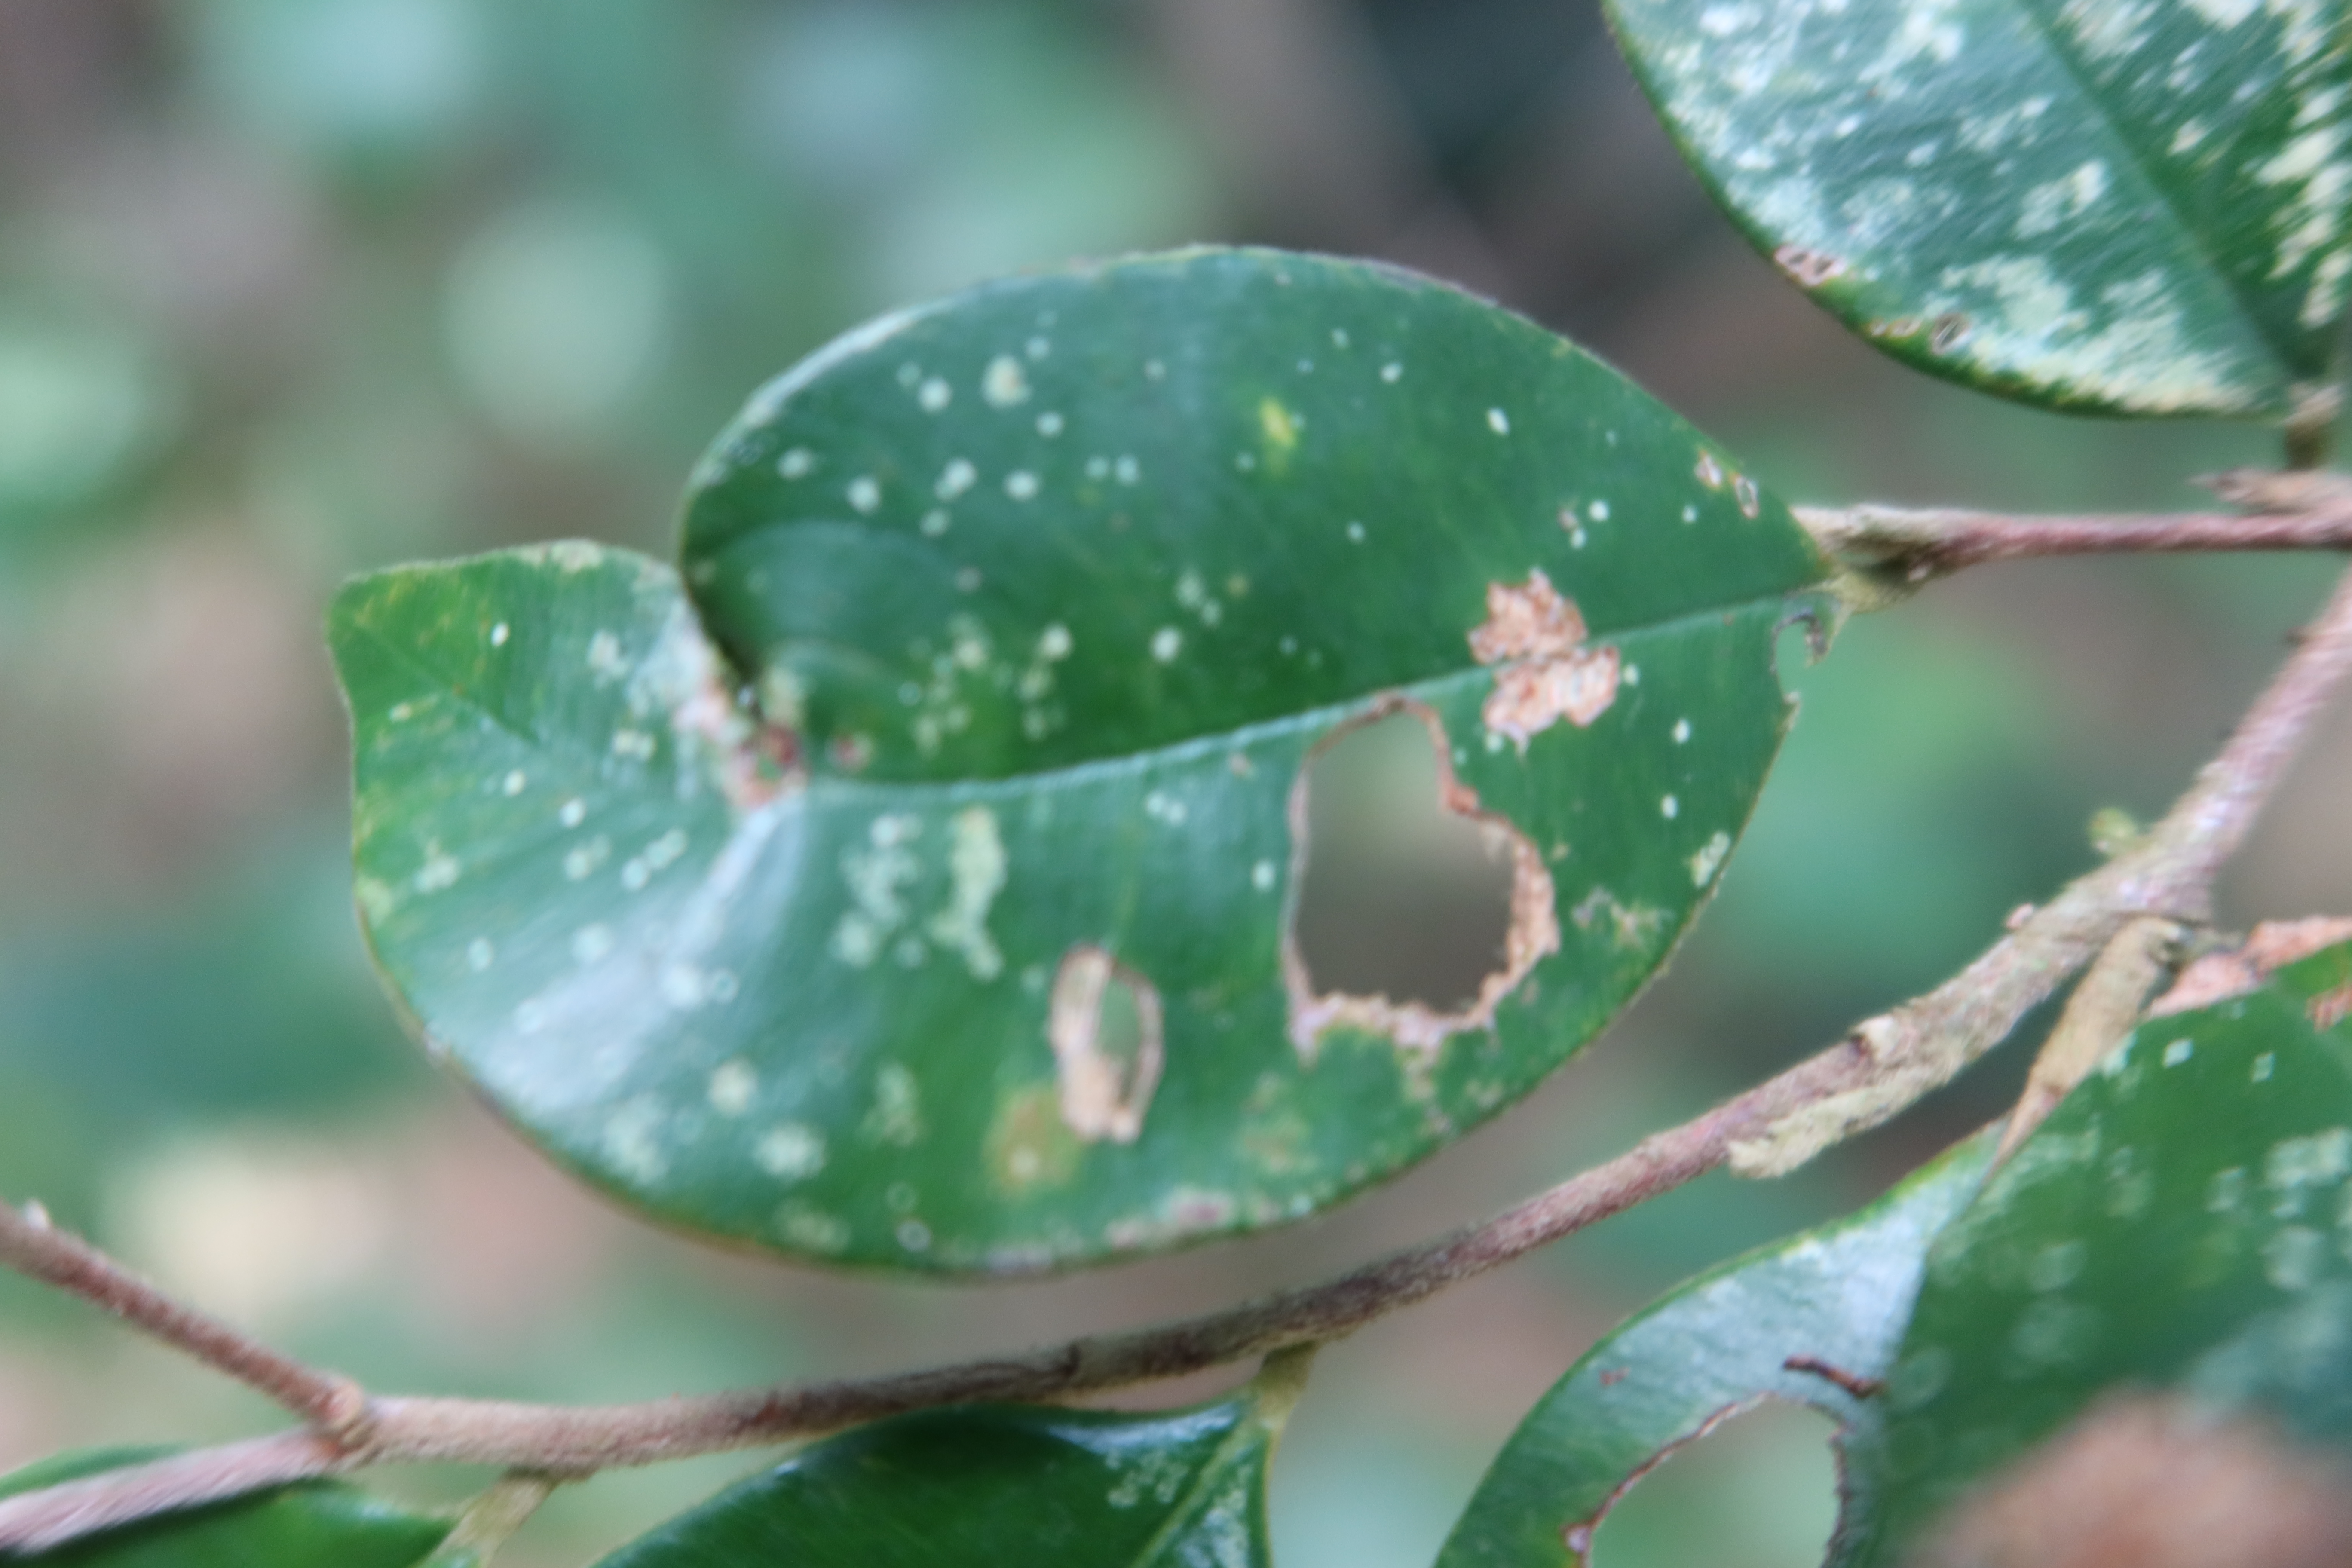
Label: Anthracnose